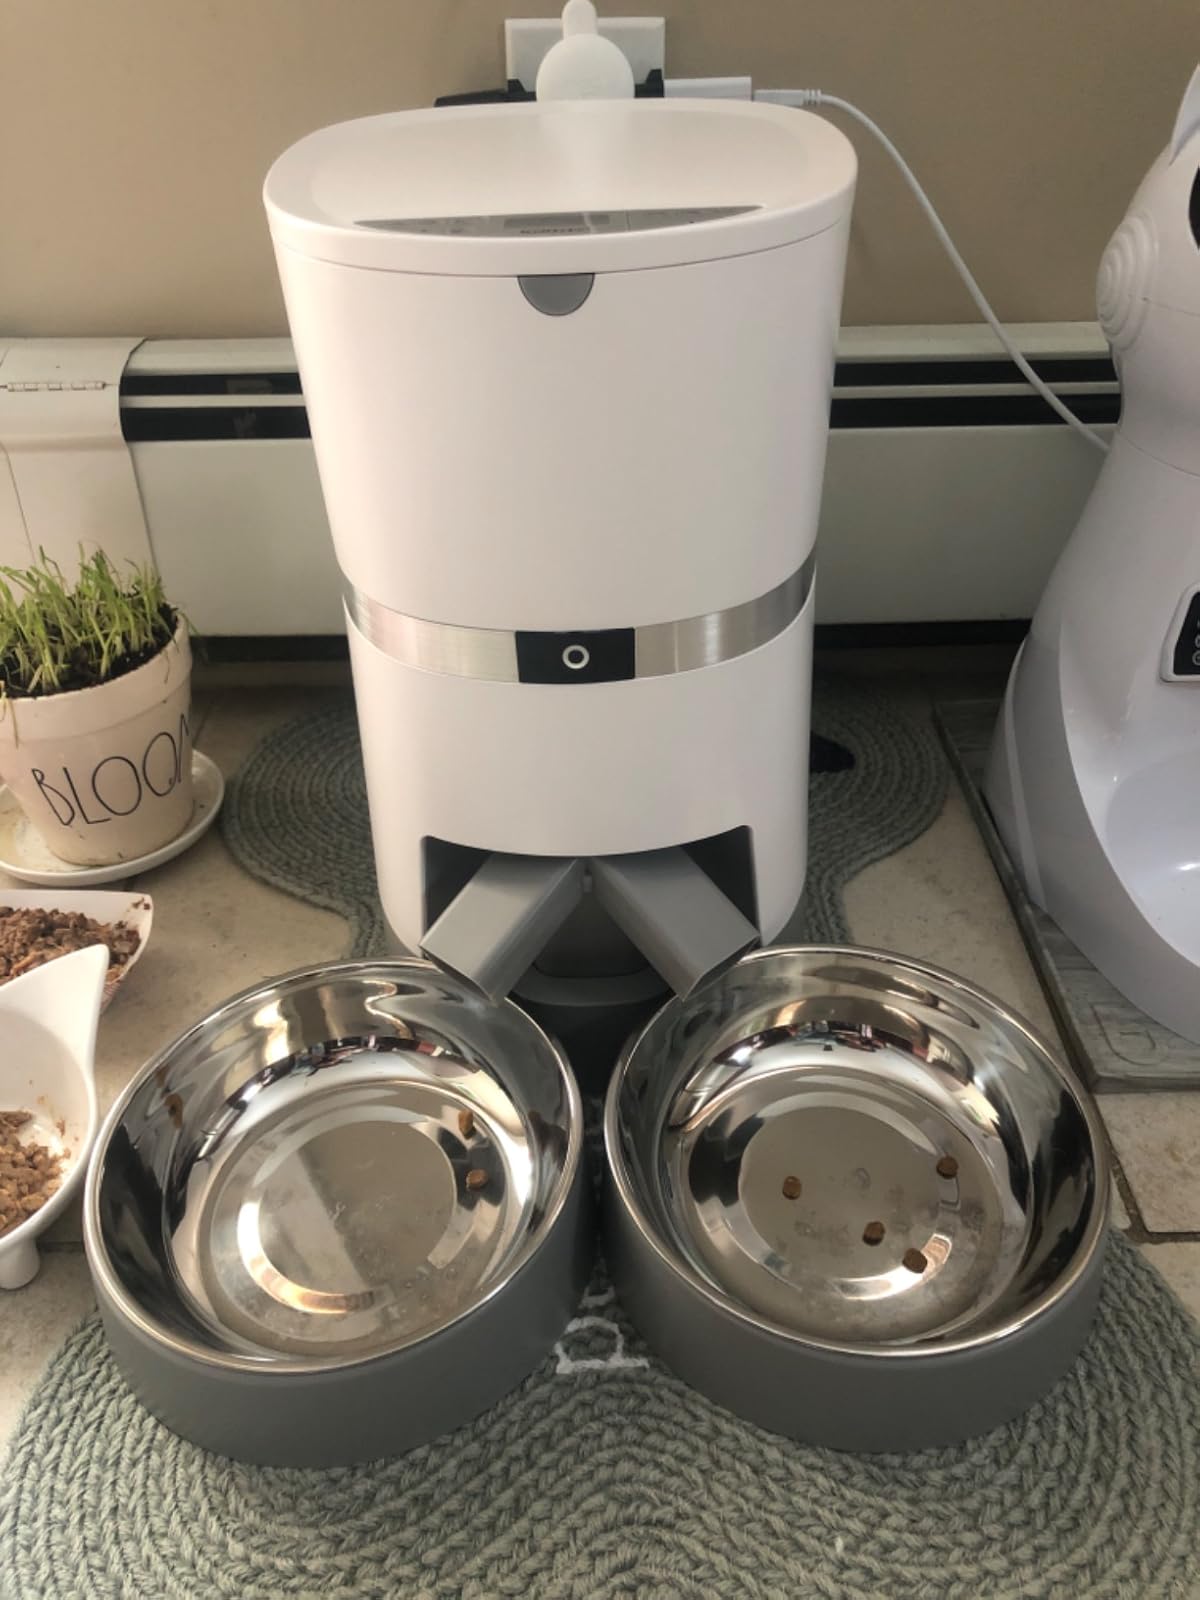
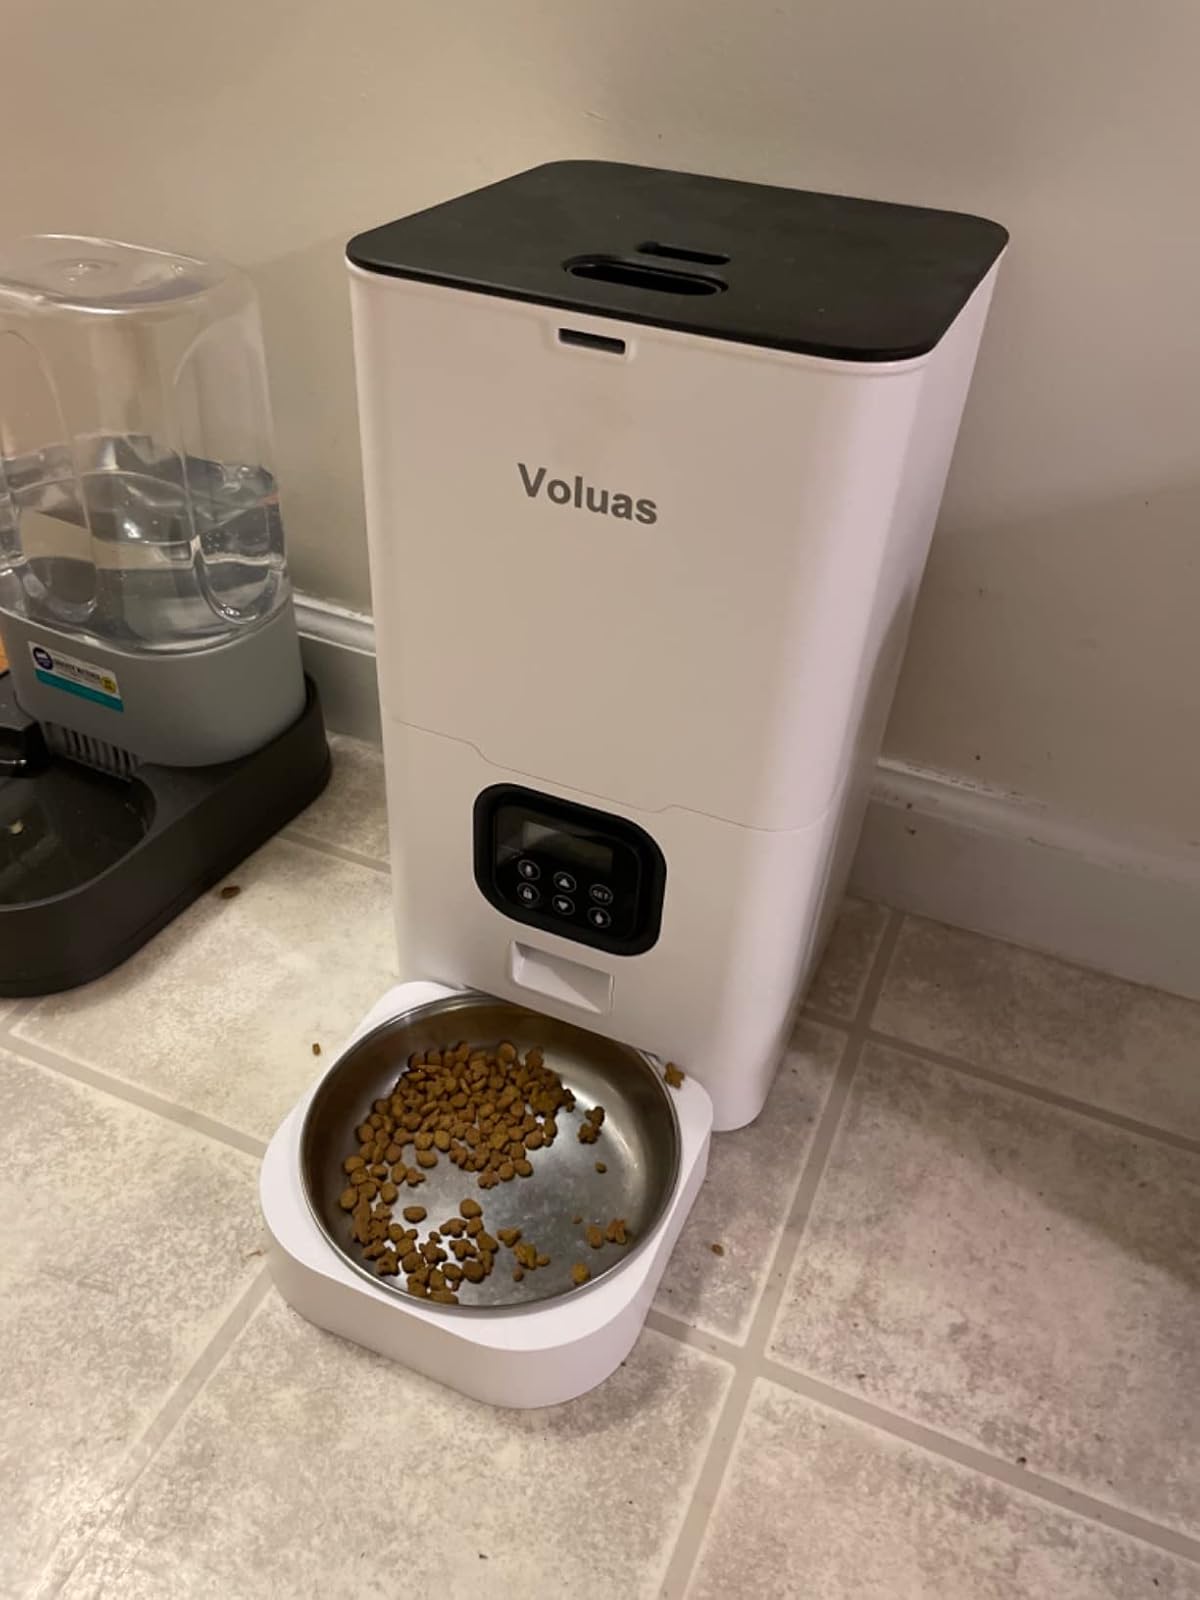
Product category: items_feeder
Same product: no